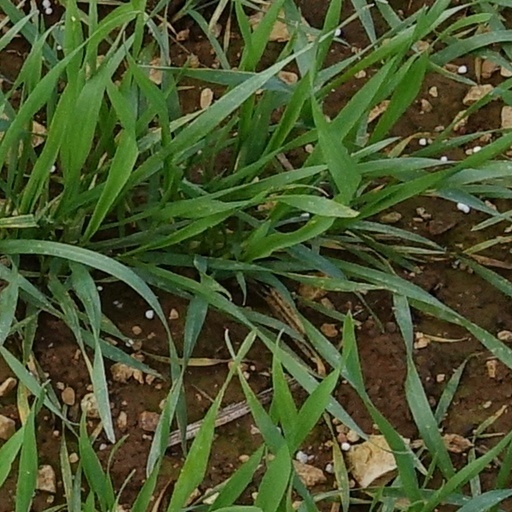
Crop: wheat